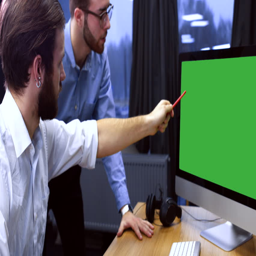
developers working on a project at trendy start up office , discussing project on a computer screen .